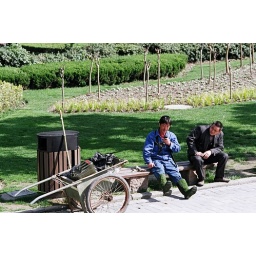
man in furry green boots takes phone break